Katzrin

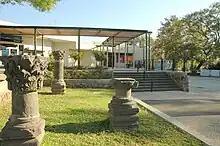
Entrance to Katzrin Mall

The Israeli settlement of Katzrin was established in 1977 as a planned urban center for the Golan Heights based on a decision of the Israeli government in November 1973. Construction began in 1976. In 1981, under the Golan Heights Law, Israel applied Israeli civil law in the Golan Heights (including Katzrin). This law was condemned internationally and by the United Nations Security Council. Katzrin serves as a district town, that provides educational, administrative and cultural services to the surrounding region.